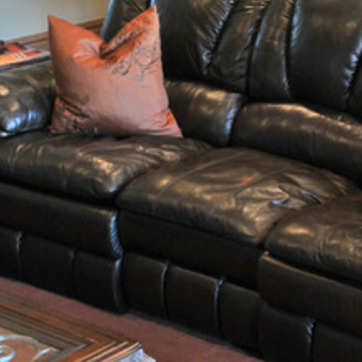
Material: leather